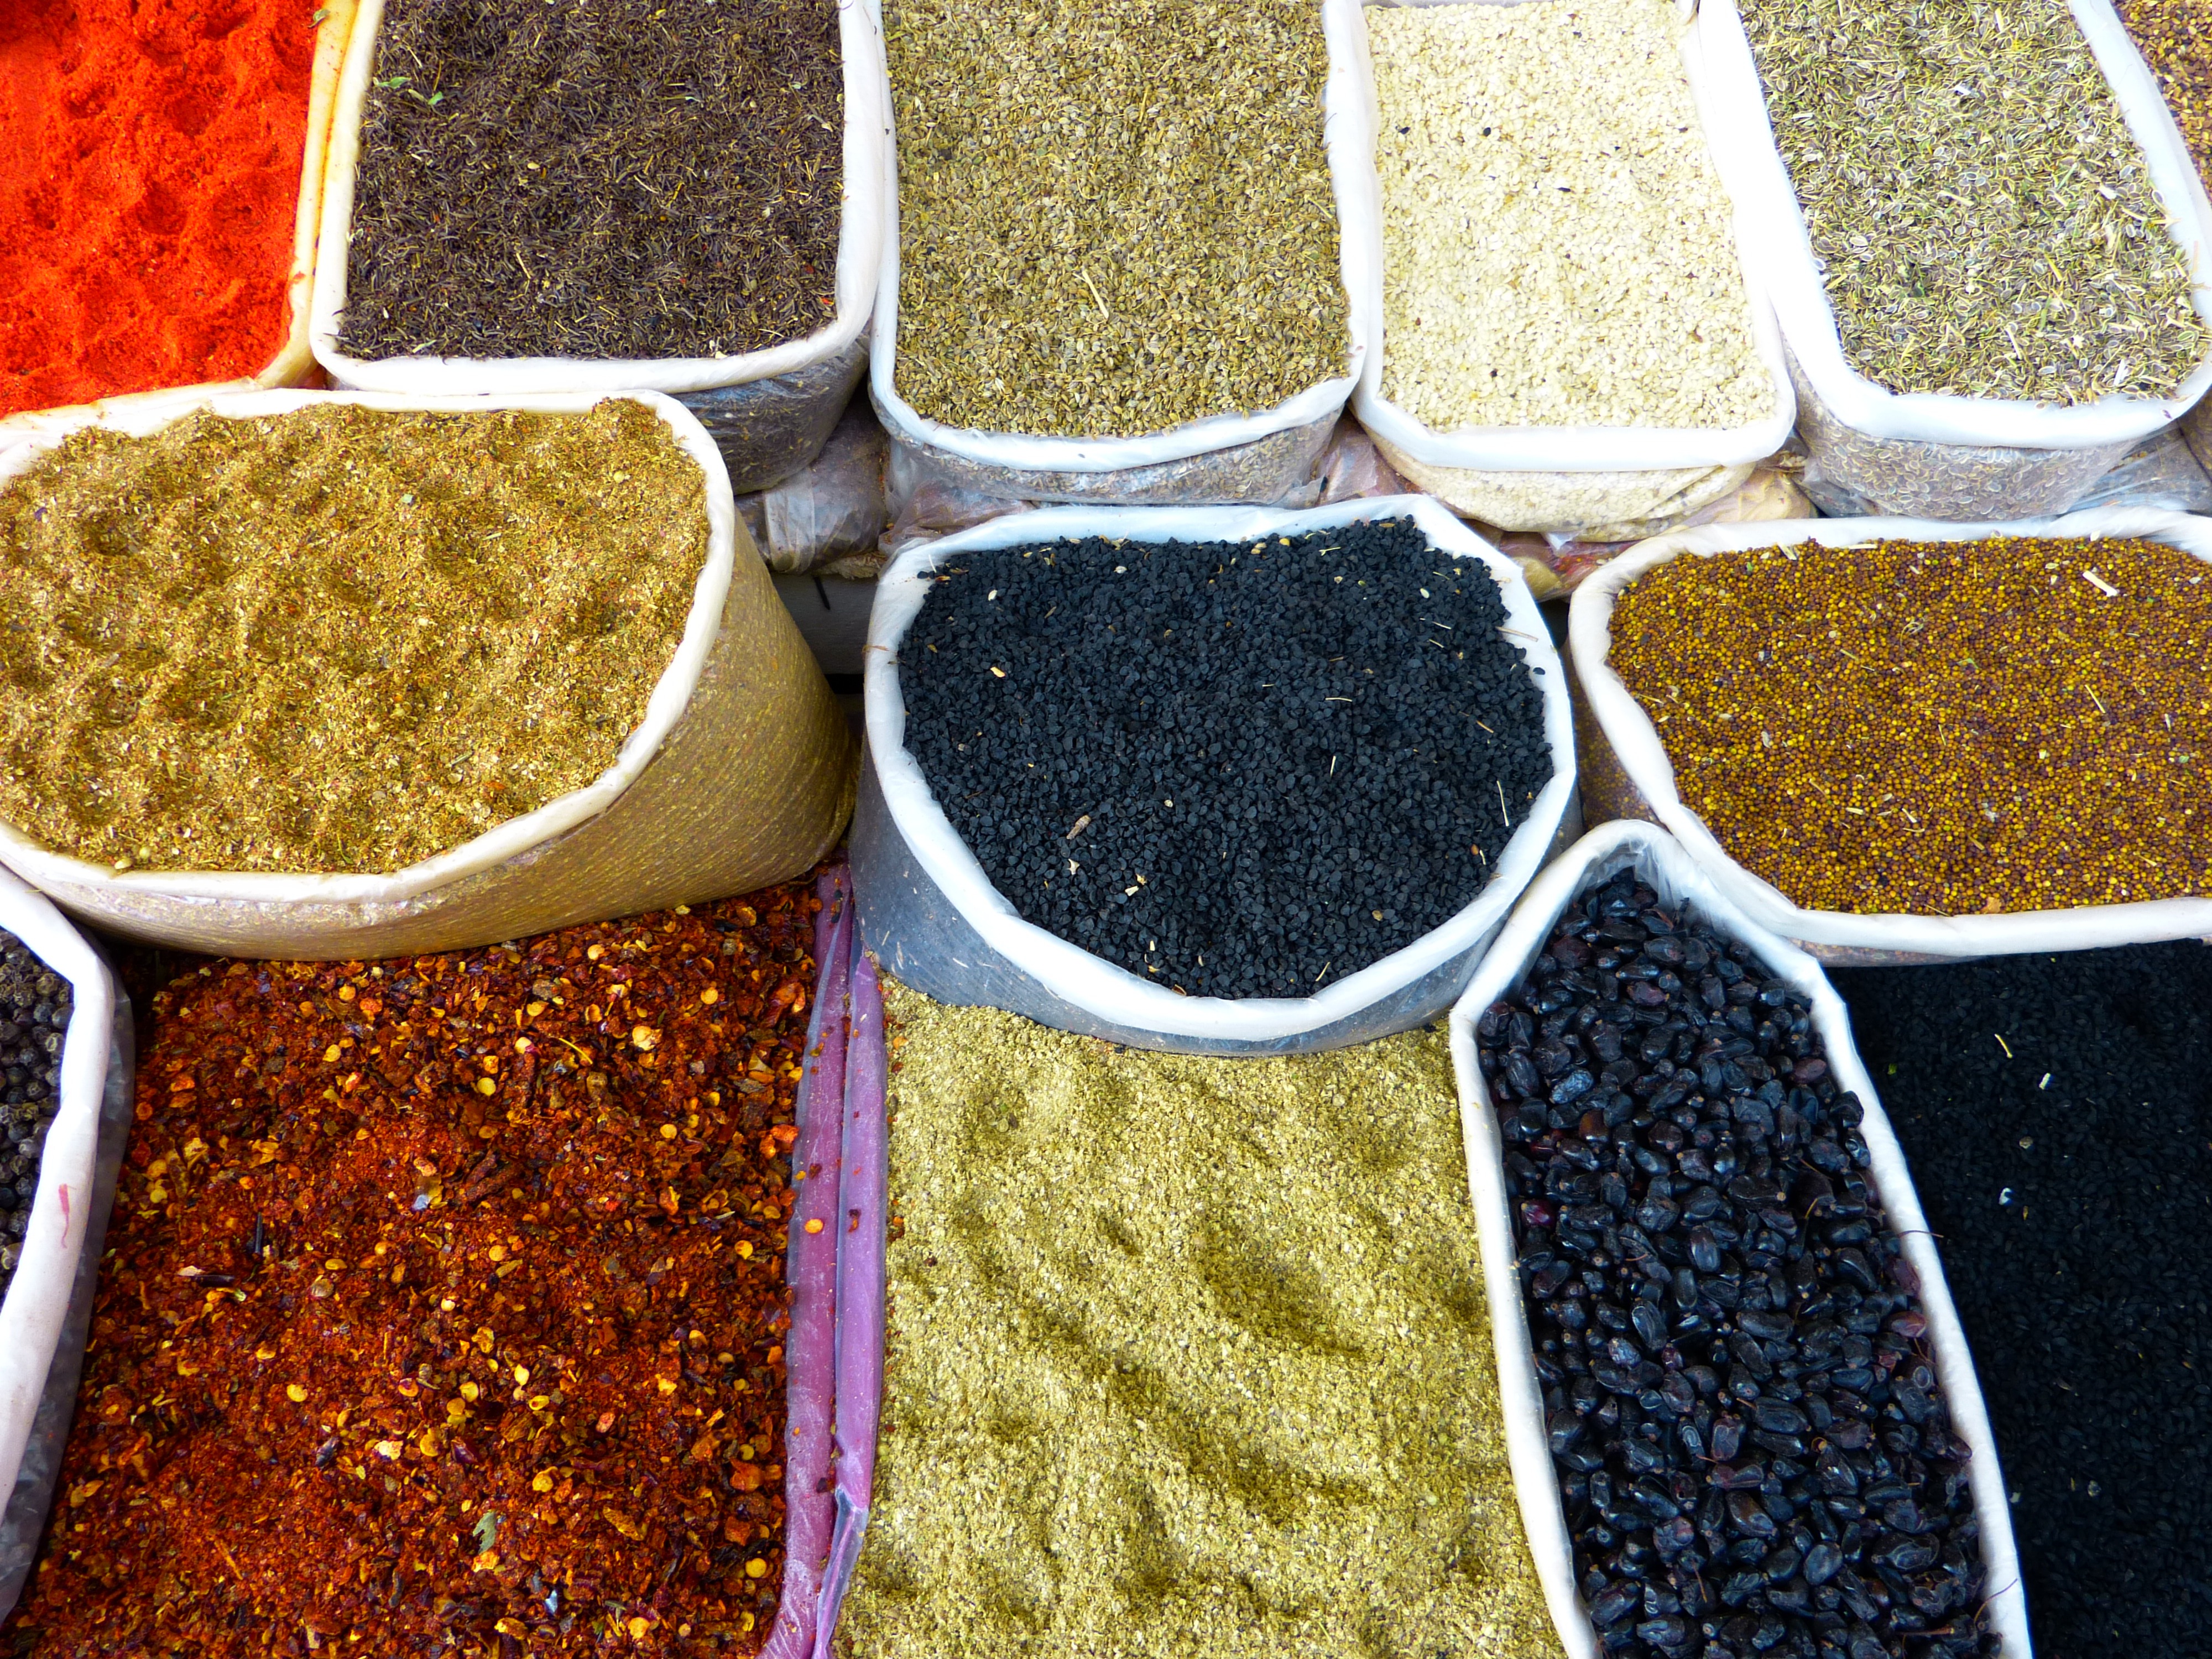
food, spice, produce, crop, color, soil, market, colorful, agriculture, spices, fragrance, bazar, spice mix, trading post